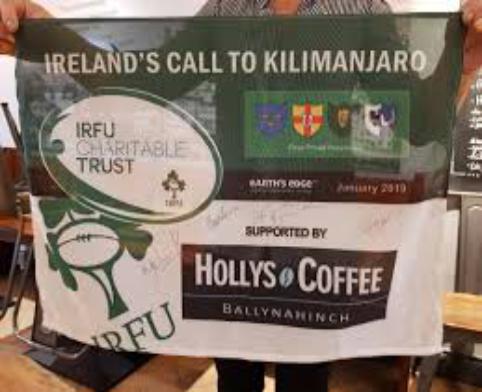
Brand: Hollys Coffee
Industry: Food